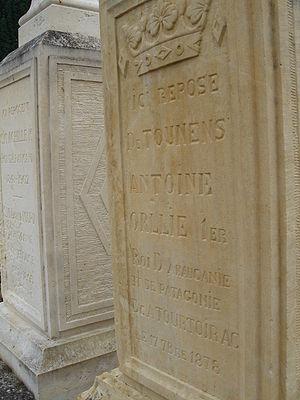
Pierre tombale d'Antoine de Tounens et de sa femme à Tourtoirac (24)
Le Royaume d'Araucanie et de Patagonie, parfois appelé Royaume de Nouvelle-France, est un royaume éphémère d'Amérique du Sud fondé le 17 novembre 1860 par un Français, Antoine de Tounens, ancien avoué à Périgueux, lors de son autoproclamation ou de sa proclamation comme roi lors d'une assemblée mapuche.
Gustave Achille Laviarde, né le 17 novembre 1841 à Reims et mort le 16 mars 1902 à Paris, est un aventurier français, devenu prétendant au trône du royaume d'Araucanie et de Patagonie sous le nom d'Achille Iᵉʳ, succédant à Antoine de Tounens, dont il était l'ami et le secrétaire.
Antoine de Tounens, né Antoine Tounens le 12 mai 1825 à La Chèze, commune de Chourgnac, et mort le 17 septembre 1878 à Tourtoirac, est un avoué français devenu aventurier, fondateur de l'éphémère royaume d'Araucanie et de Patagonie et son premier roi sous le nom d'Orllie-Antoine Iᵉʳ.